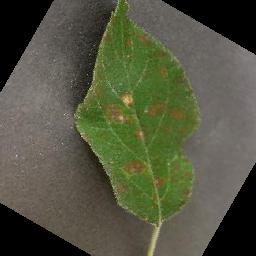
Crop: apple
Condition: cedar_rust